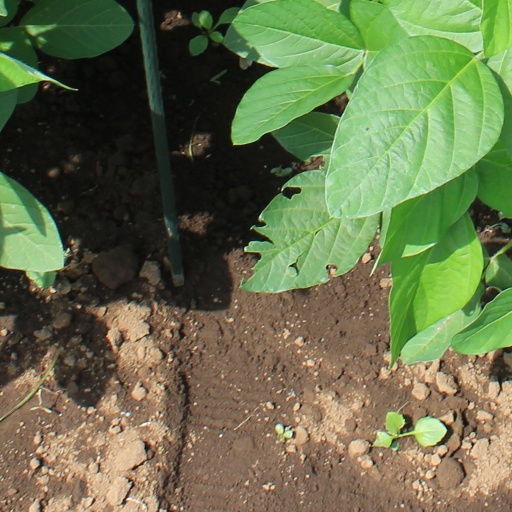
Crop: soybean